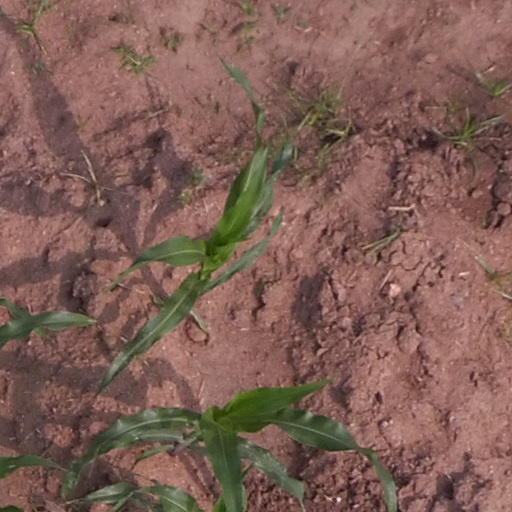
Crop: maize; corn